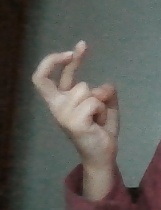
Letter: zay